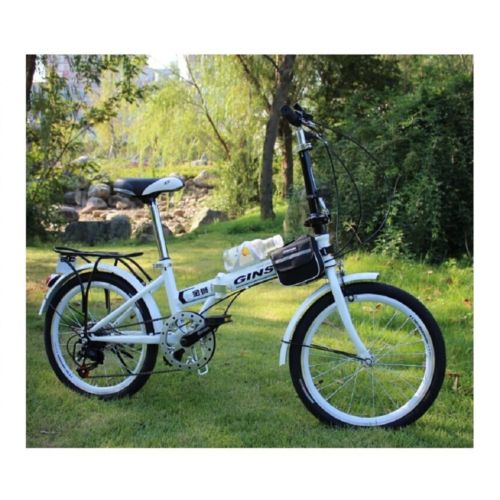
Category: bicycle